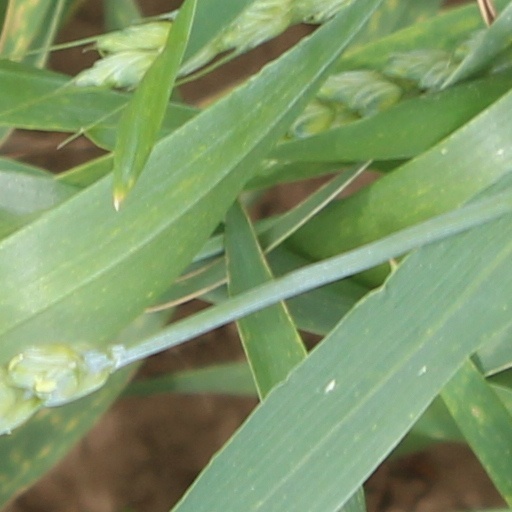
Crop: wheat